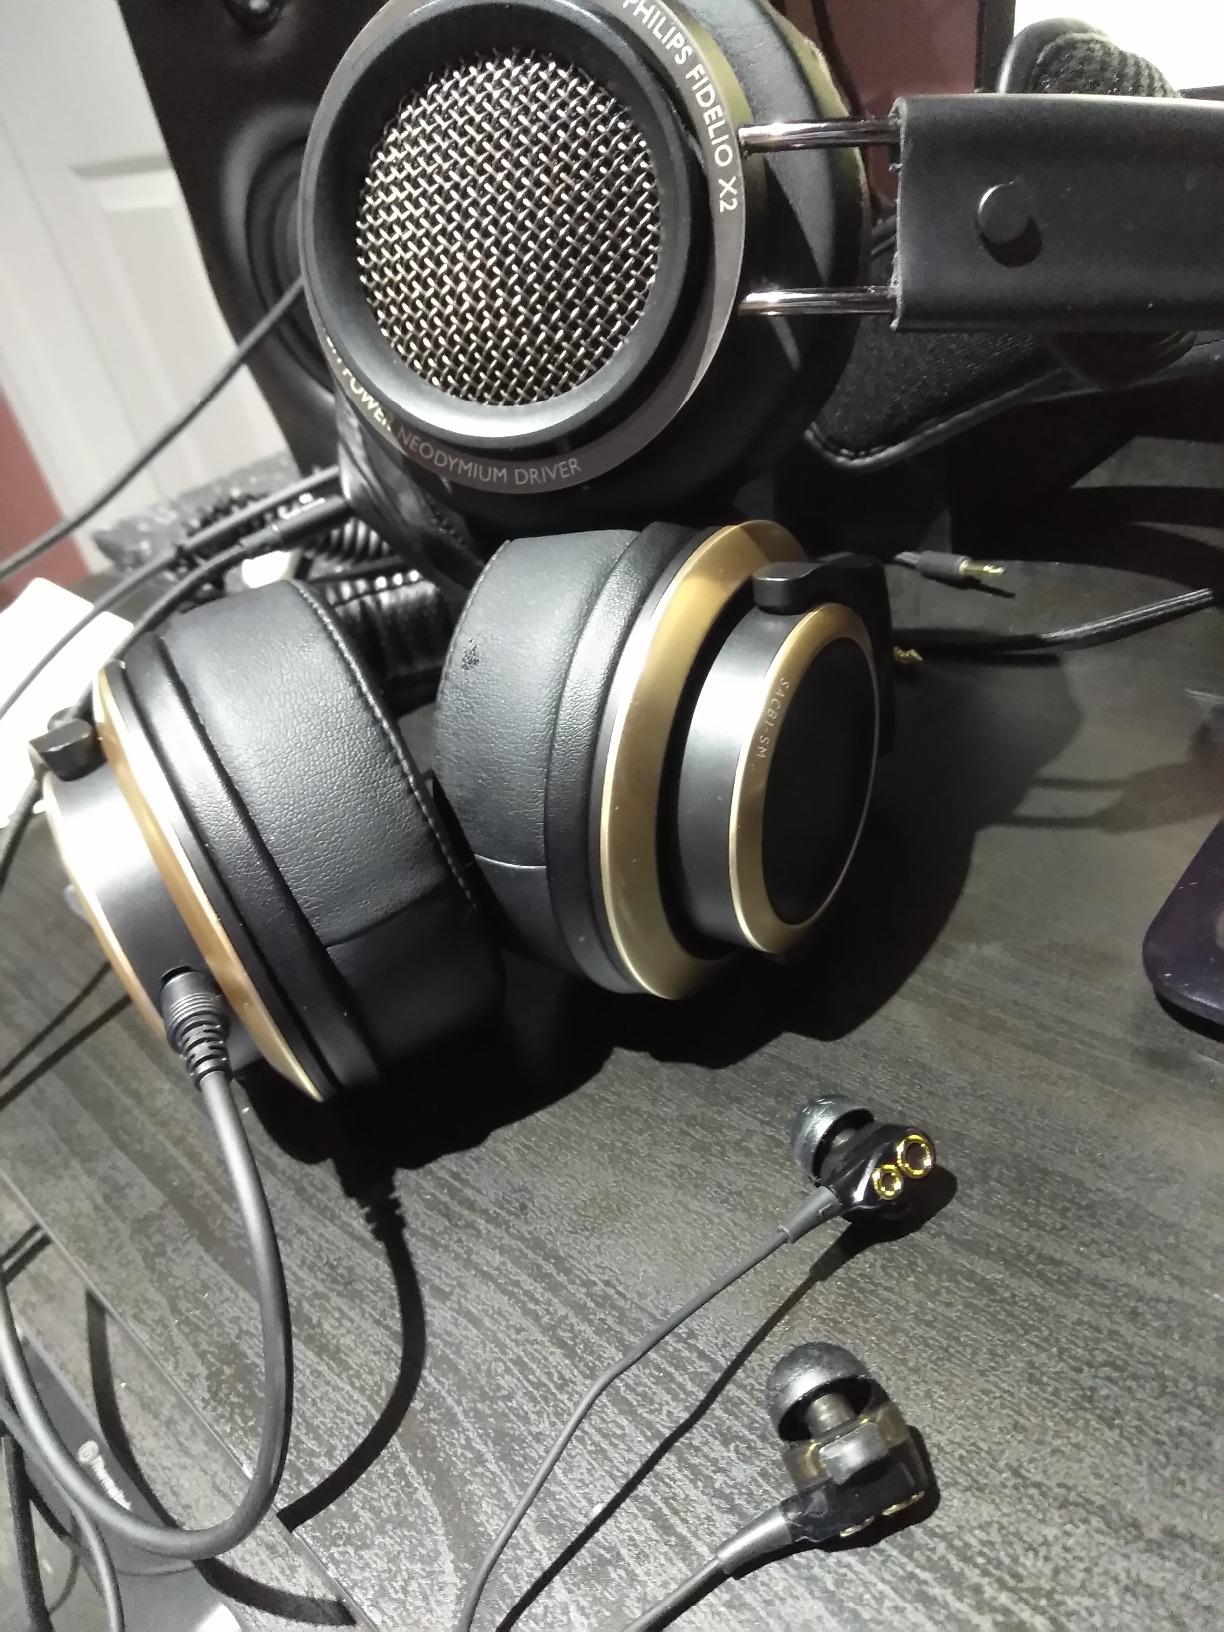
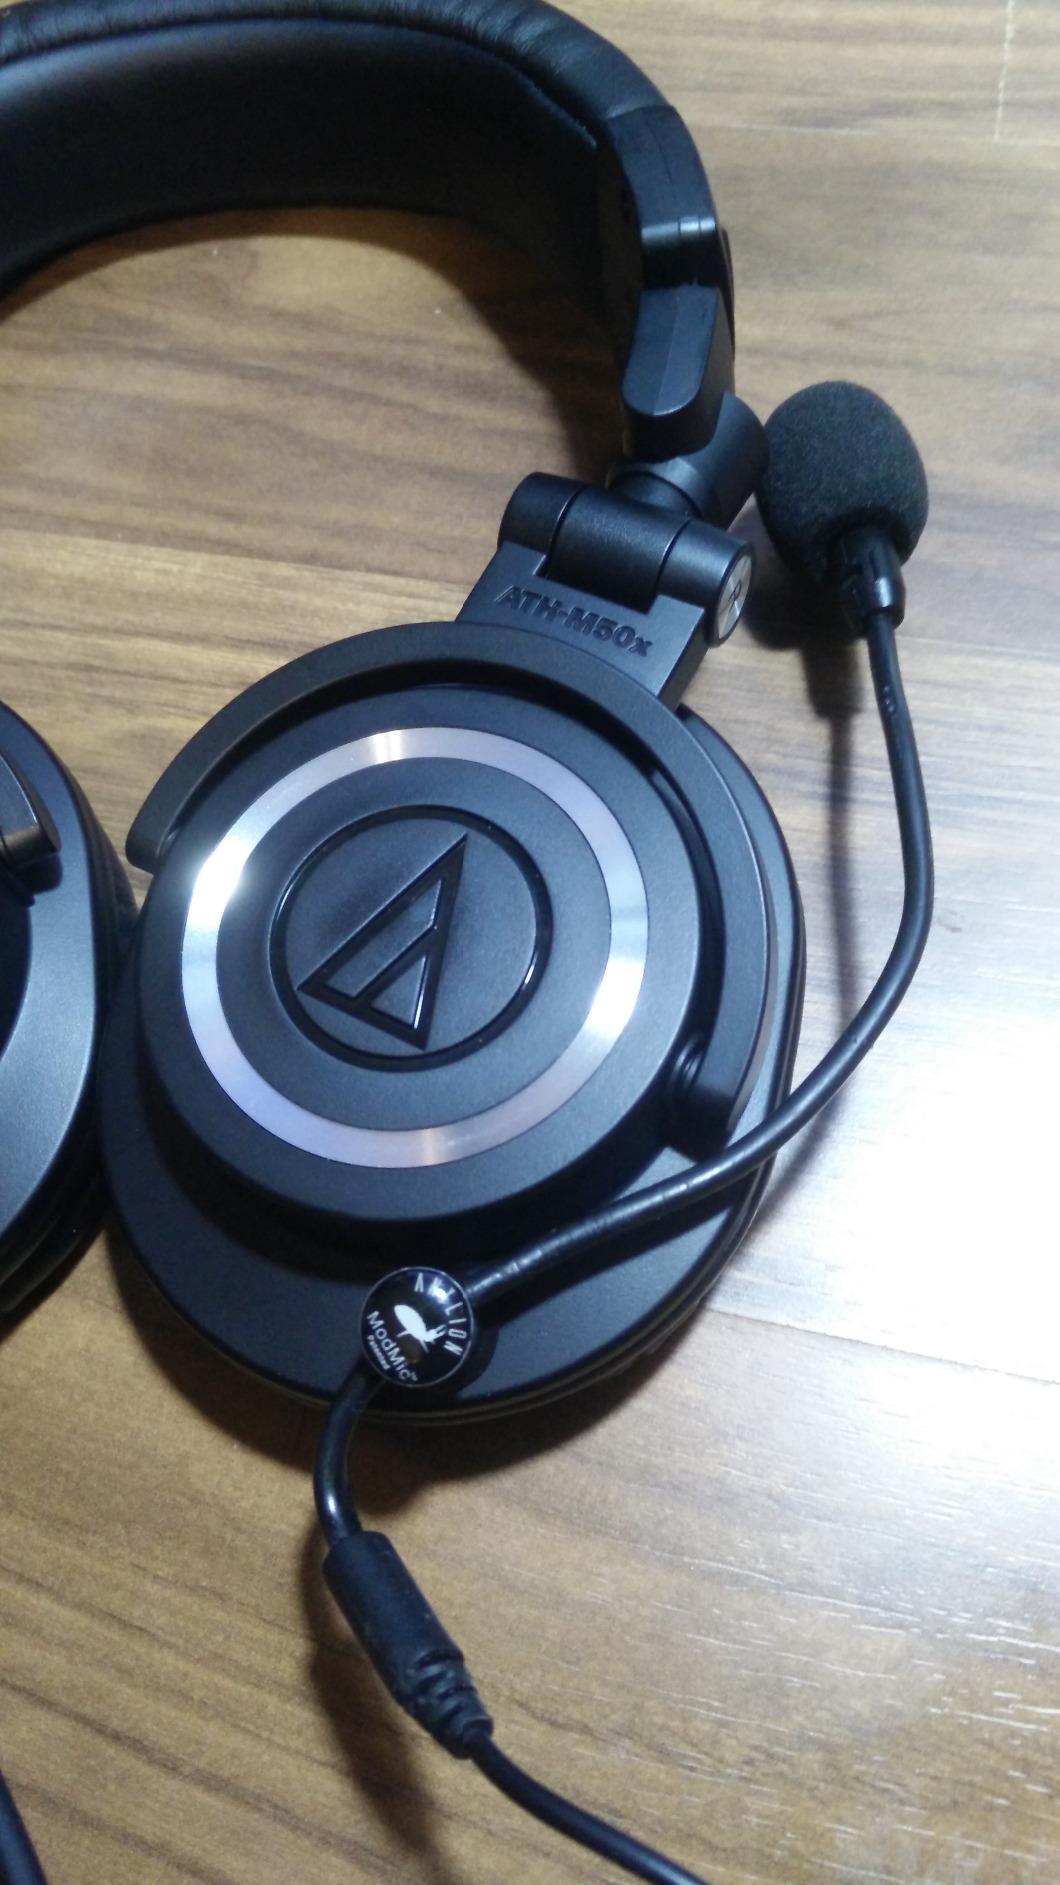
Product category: headphones
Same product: no